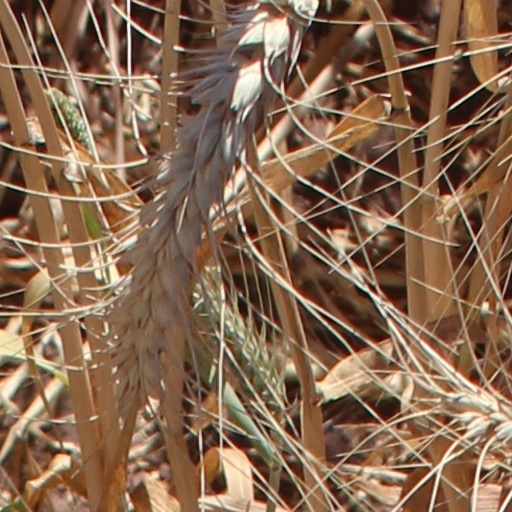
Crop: wheat